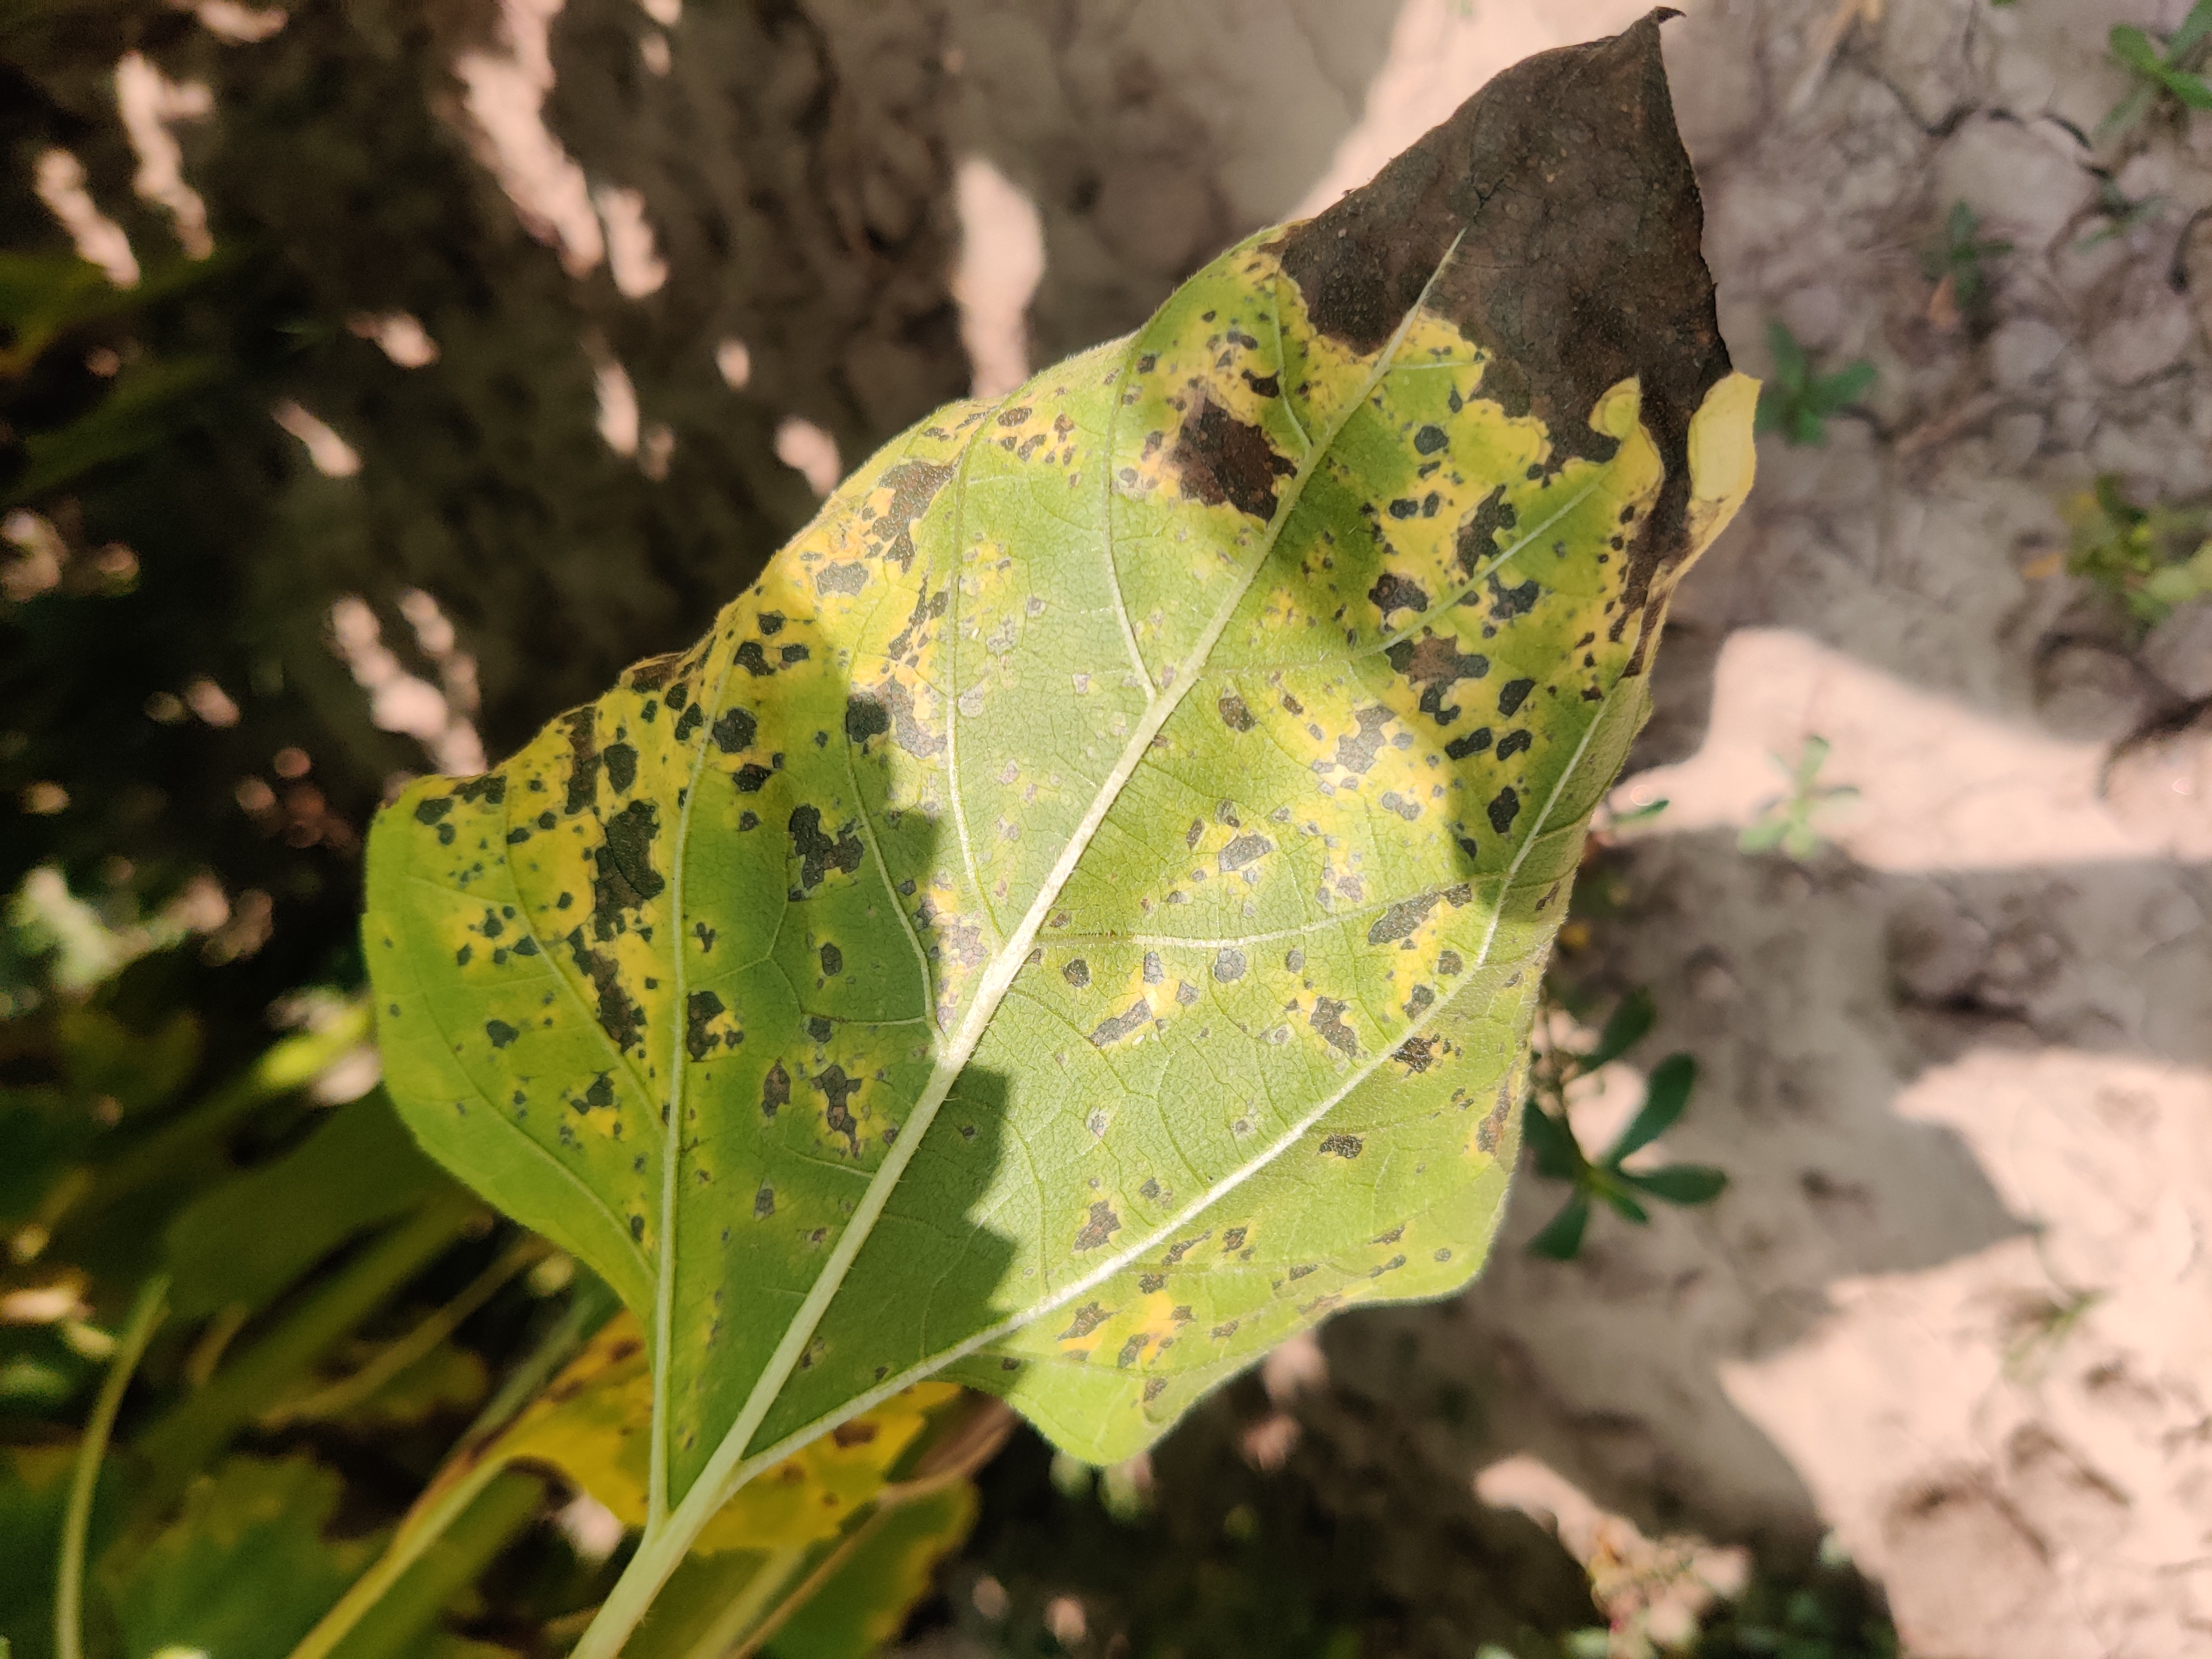
Label: Leaf_scars